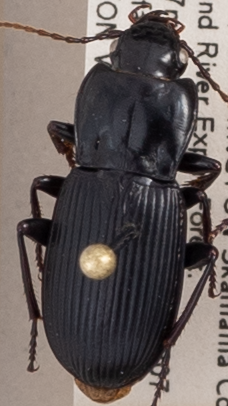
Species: Pterostichus herculaneus
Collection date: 2018-07-03
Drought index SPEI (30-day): -1.45
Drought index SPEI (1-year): -0.32
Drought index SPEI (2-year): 0.71